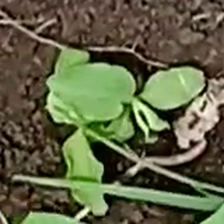
Weed species: Kena_(Commplina_benghalensio)